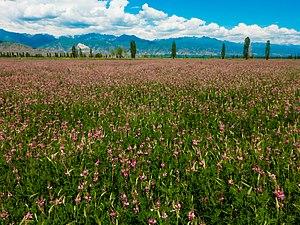
Le sainfoin cultivé, encore appelé esparcette cultivée ou esparcette à feuilles de vesce, est une plante herbacée de la famille des Fabacées.